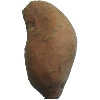
Label: Potato Sweet 1